Darigabat

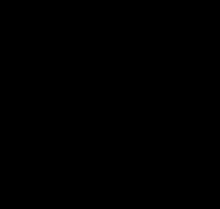

Darigabat (developmental code names CVL-865, PF-06372865, PF-6372865) is a GABAergic medication which is under development for the treatment of photosensitive epilepsy, focal onset seizures, panic disorder, and other anxiety disorders. It was also under development for the treatment of generalized anxiety disorder and chronic lower back pain, but development for these indications was discontinued. It is taken via oral administration.